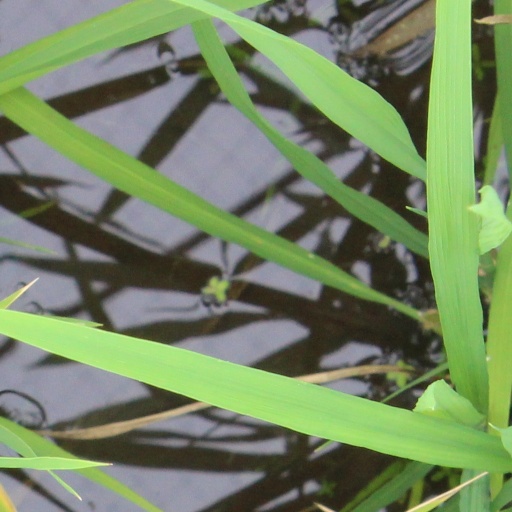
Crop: rice